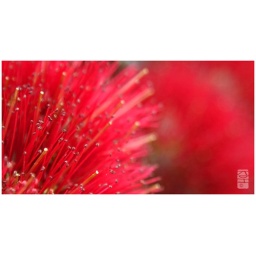
Pohutukawa trees in flower at Christmas